Naval Criminal Investigative Service

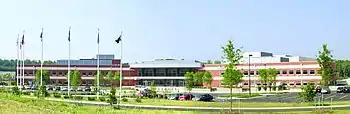
Russell-Knox Building, Quantico, Virginia

In October 1981, NIS became a Second Echelon Command under the Chief of Naval Operations. In August 1985, the Secretary of the Navy directed the appointment of a flag-rank naval officer to hold the position of Commander, NIS, reporting directly to the Chief of Naval Operations and the Secretary of the Navy. Rear Admiral Cathal L. Flynn, a Navy SEAL officer, became the first admiral to lead NIS. Additionally, in 1982, two classes of NIS Special Agents were trained at the Federal Law Enforcement Training Center (FLETC) in Glynco, Georgia, in an assessment of the school's capability to train military investigators. Before this and subsequently until 1984, NIS Special Agent Training was in ONI Headquarters in Suitland, Maryland. In 1984, NIS Special Agents began training at FLETC, along with other federal investigative agencies, except for the Federal Bureau of Investigation, the Drug Enforcement Administration, and the United States Postal Inspection Service.